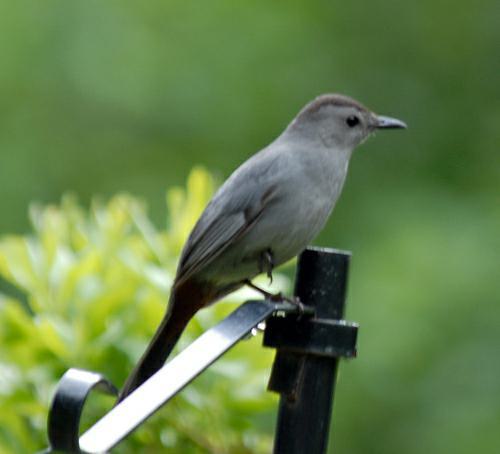
A photo of a gray catbird